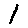
Label: 1